Describe the emotion expressed in this image:  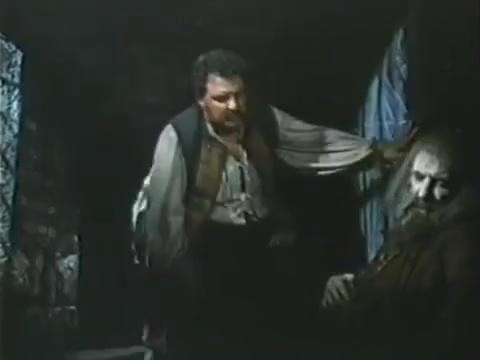
This person displays Suffering, valence and arousal with low intensity.